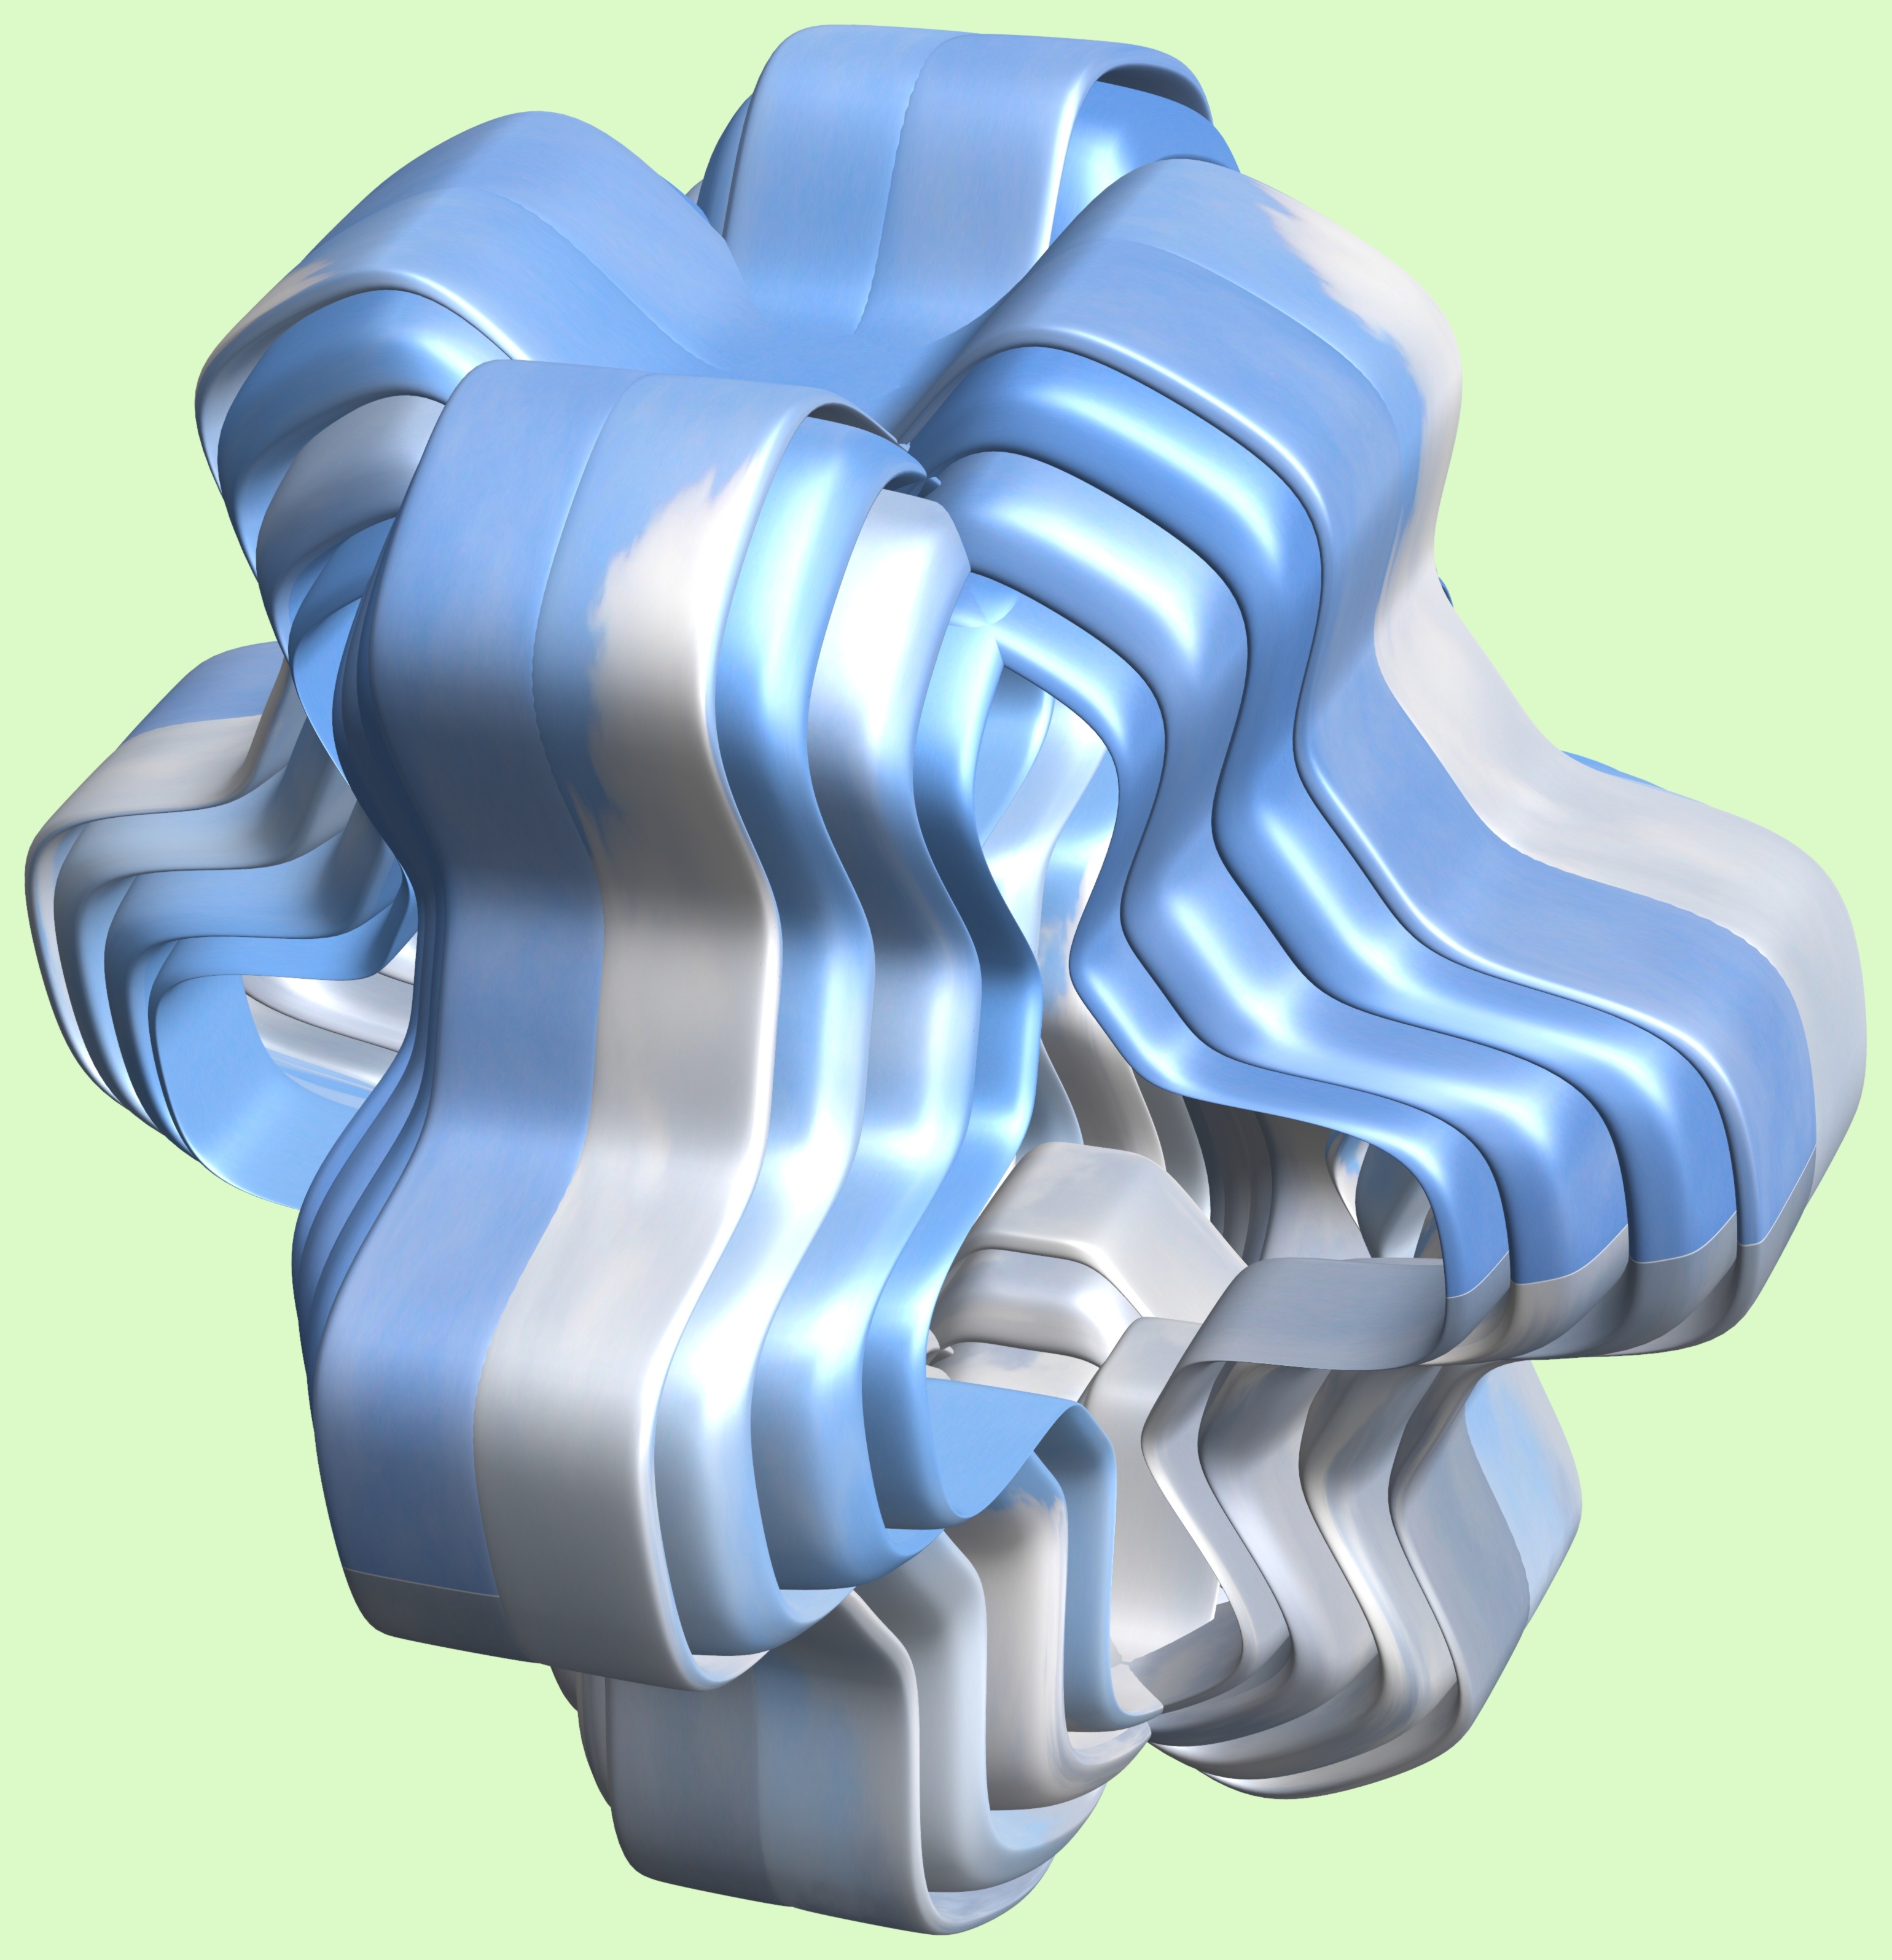
structure, texture, pattern, machine, arm, muscle, human body, illustration, design, symmetry, 3d, graphic, organ, torus, mathematica, cg, parametricplot3d, code, program, algorithm, mapping